Battle of Grathe Heath

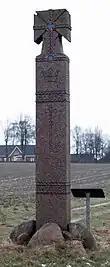
The Sven Grathe-cros, a monument by Thor Lange.

Valdemar, having outlived all his rival pretenders, became the sole King of Denmark, and purged all of Sweyn's allies. He reorganized and rebuilt war-torn Denmark. In 1892 Thor Lange put up a memorial stone cross at the site of the battle.